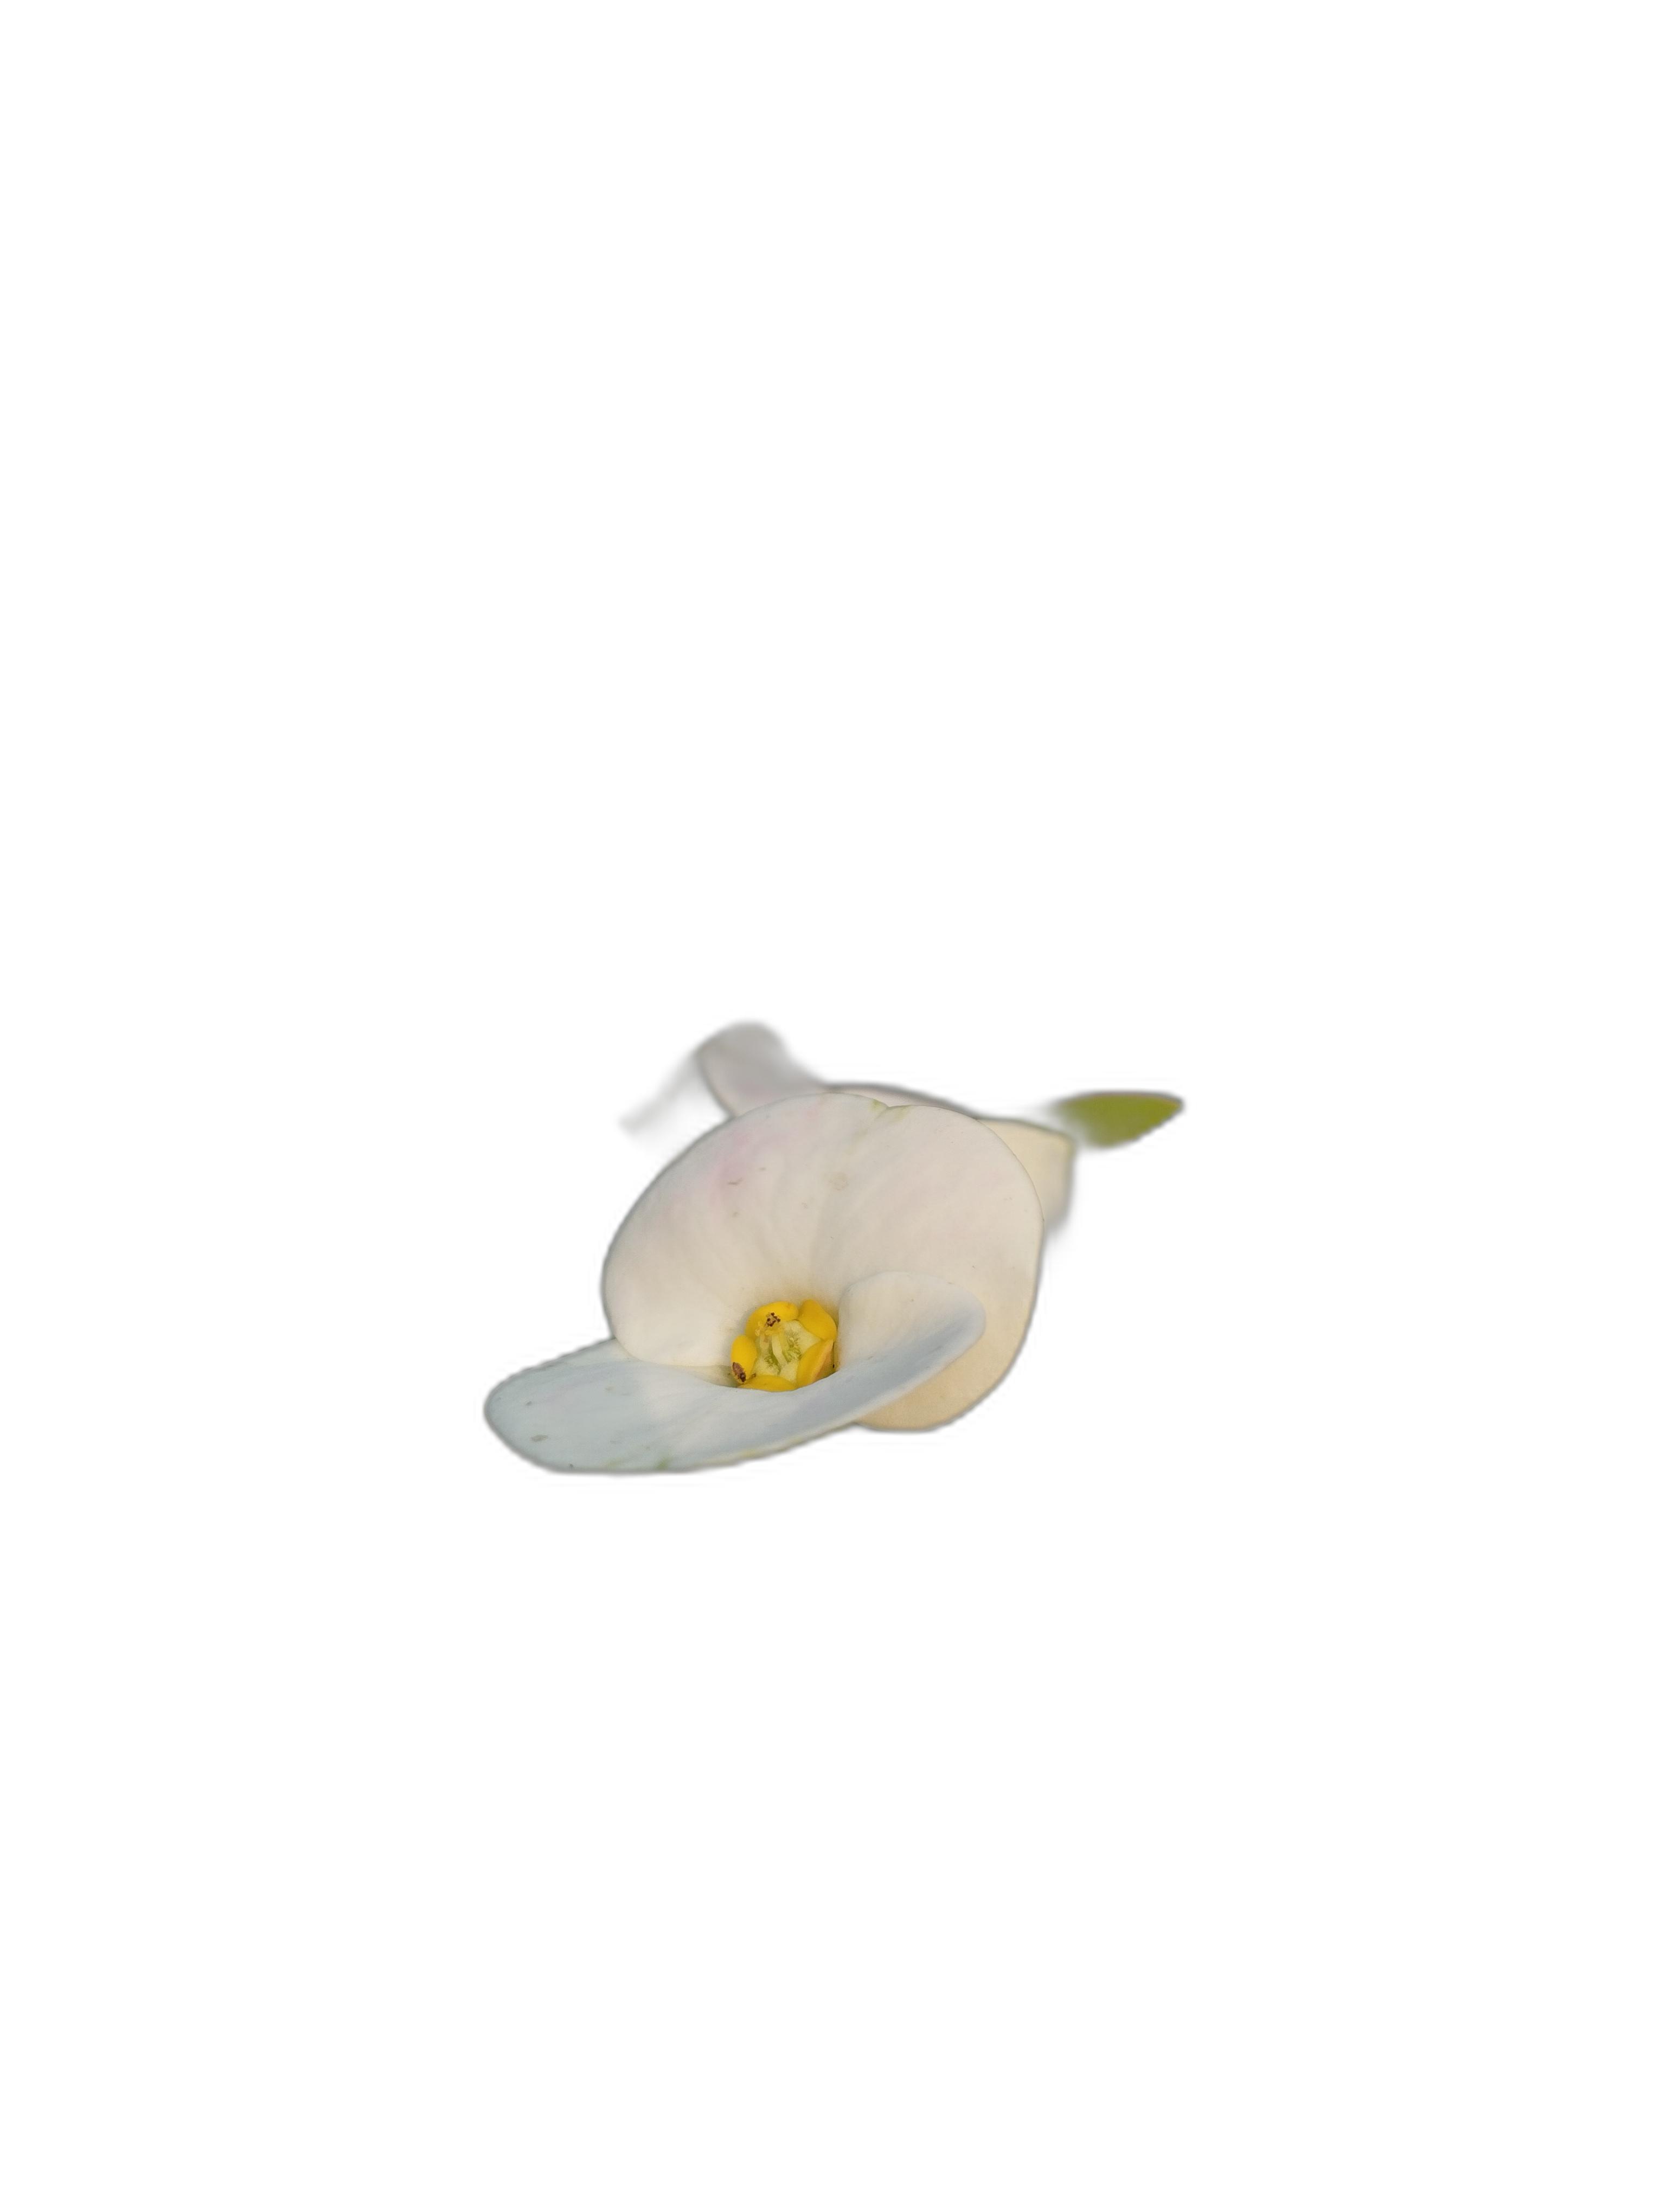
Label: Crown of thorns